Skerries railway station

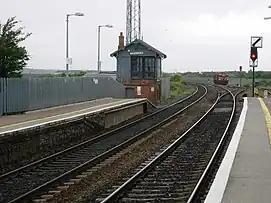
View north from Platform 1 depicting the brake house on Platform 2.

The station has two platforms for the lines that run through the station, with a footbridge connecting the platforms. An underpass was open for passenger use, but was permanently closed on Wednesday, 31 August 2016. Platform 1 runs mostly to the south, while platform 2 runs mostly to the north. The station is 1.6 kilometres from the Martello tower on Red Island, and 8 kilometres from Rockabill lighthouse.